Browning Apartments

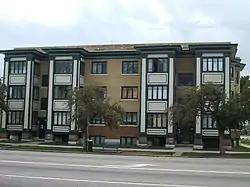
The building in 2009

Browning Apartments is a historic three-story building in Ogden, Utah. It was built in 1916 for investor George Emmett Browning, who served as the mayor of Ogden from 1925 to 1927. A member of the Church of Jesus Christ of Latter-day Saints, he was also the president of its Weber stake for sixteen years. The building was designed in the Prairie School style, and Browning resided in apartment 3 from 1930 to 1948. It has been listed on the National Register of Historic Places since December 19, 1985.